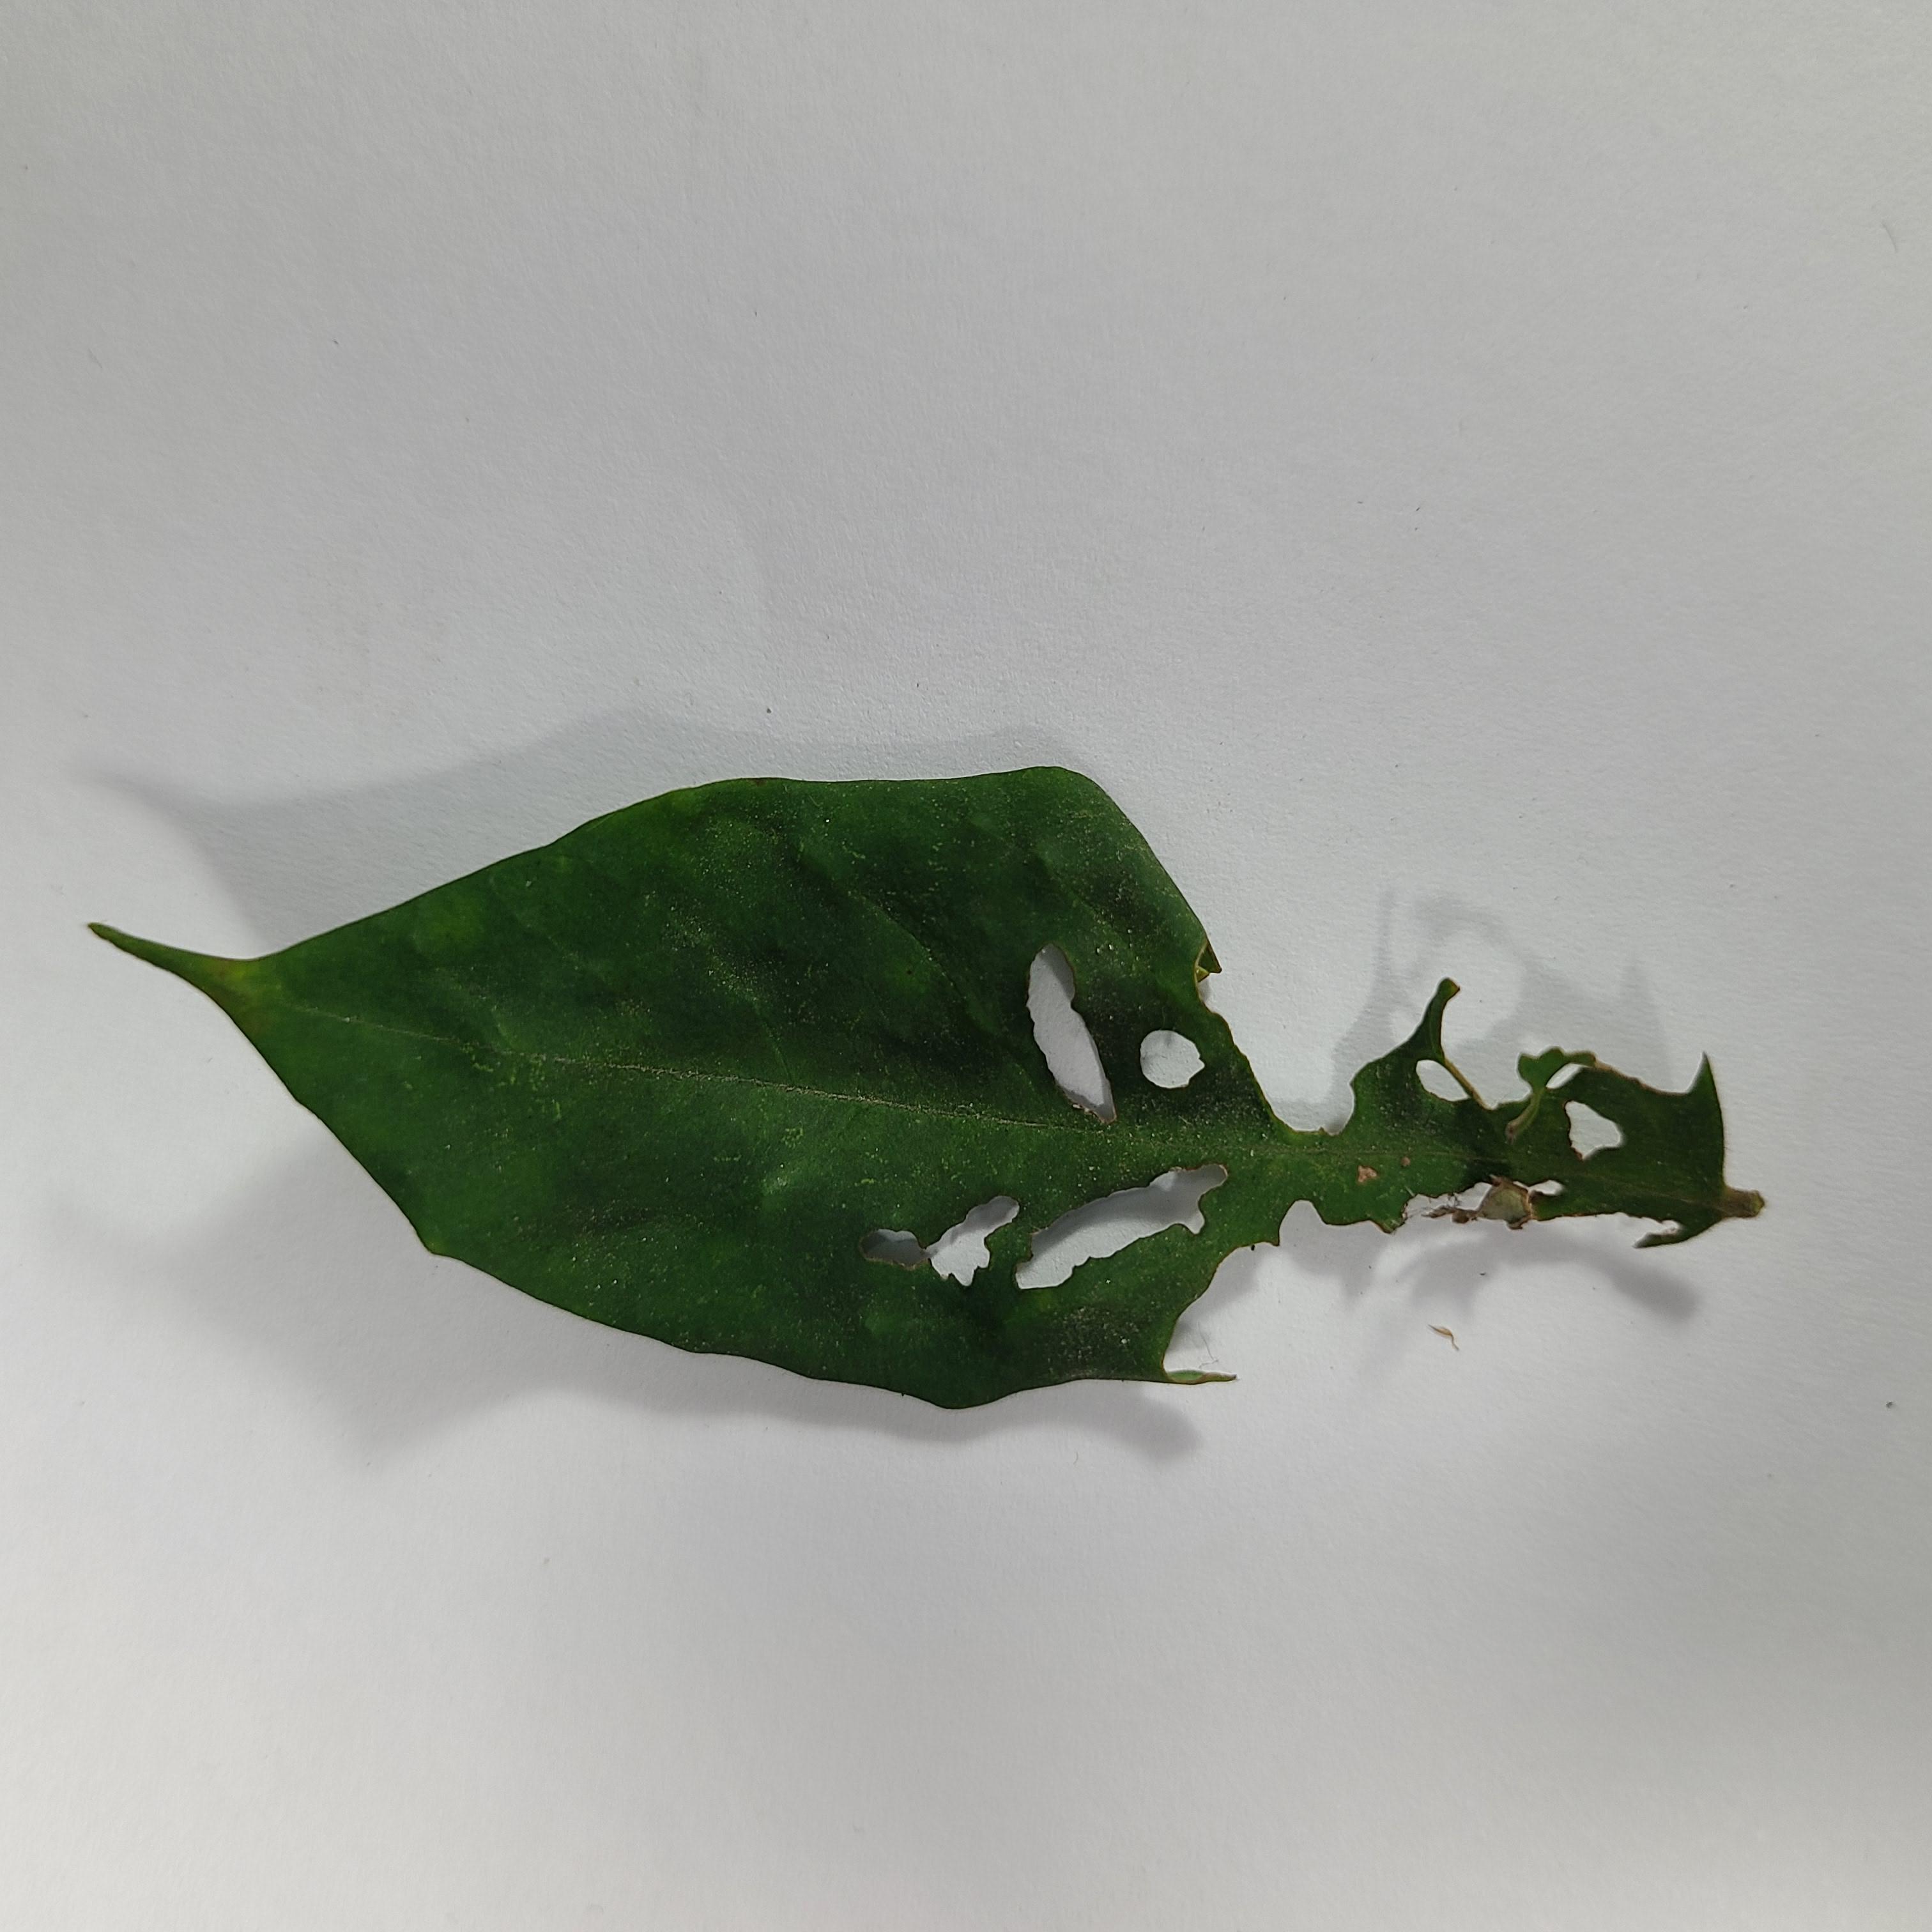
Label: Insect Hole leaves